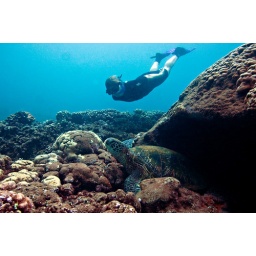
Snorkler visiting a resting green turtle near Makena Landing, Maui, Hawaii